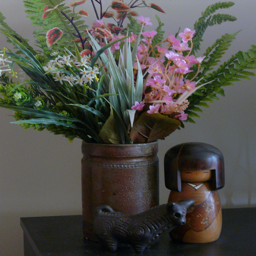
A brown vase filled with flowers sitting on top of a table.
The flowers have been placed next to antiques.
A vase of flowers with figurines next to it
Closeup of a vase with flowers and a sculpture of a person and an animal.
Several home decor pieces including a pot with a floral arrangement.